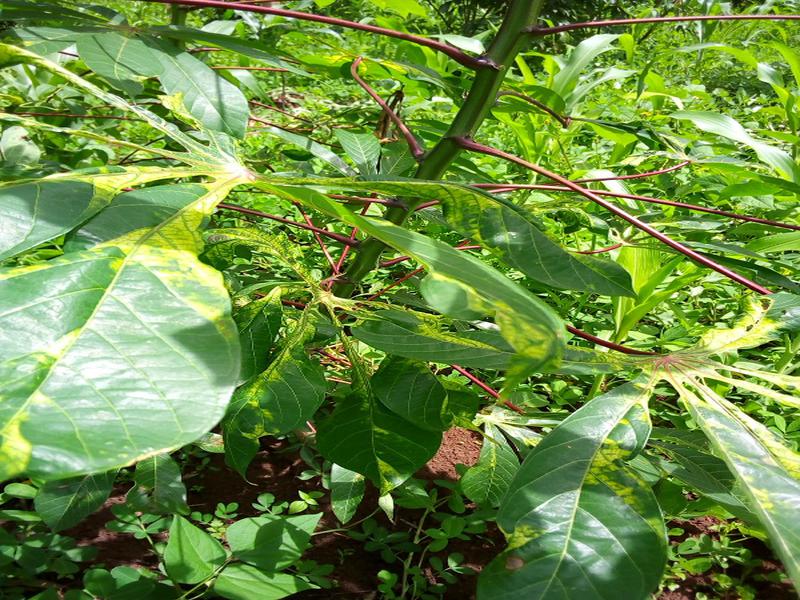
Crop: cassava
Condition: mosaic_disease